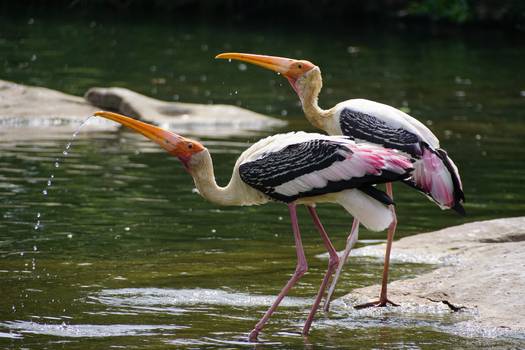
Label: No Watermark